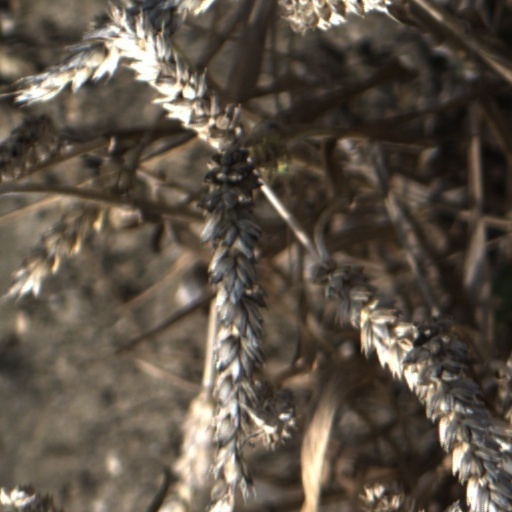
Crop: wheat